Canadian cuisine

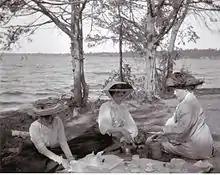
Canadians taking tea at a picnic beside the Bay of Quinte, Prince Edward County (1909 August)

The Victorian era saw a greater swell of British immigration to Upper Canada, Lower Canada, and the Atlantic colonies; further, the urban and rural development that followed encouraged the spread of eating establishments, local cookbooks, and a busier ingredients market. By the mid-19th century, there was a tavern every couple odd miles along the major roads of Upper Canada; reportedly, there were 29 such establishments along the route between Halifax and Digby, Nova Scotia alone. The larger urban centres, such as Toronto, Kingston, and Coburg in Upper Canada, Montreal and Quebec City in Lower Canada, and Halifax in Nova Scotia, saw the opening of hotels that could better serve a burgeoning upper class of Victorian patrons. These hotels, broadly, provided beef steak, fried pork, buckwheat cakes, roast beef and pork, wild game and fowl, vegetables, pudding, and tea. Cookbooks published during this period include "The Home Cookbook" (1877) and "The Galt Cook Book" (1898). Traditions that developed out of the Victorian era in Canada include the Victorian cooking fireplace, which saw continued use in homes and restaurants even after the metal stove was introduced, and picnics, which often involved ham, fowl, meat pies, tarts, and cakes.